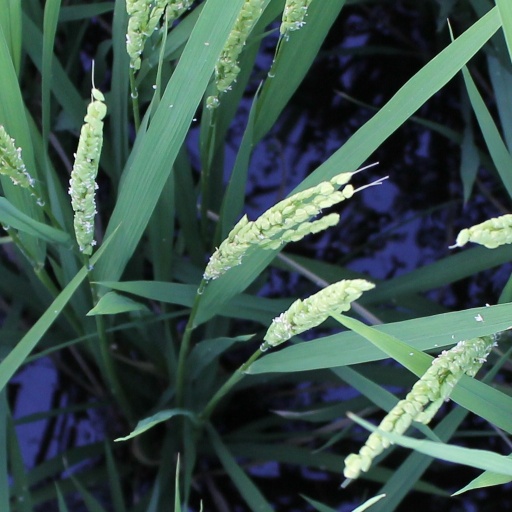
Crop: rice